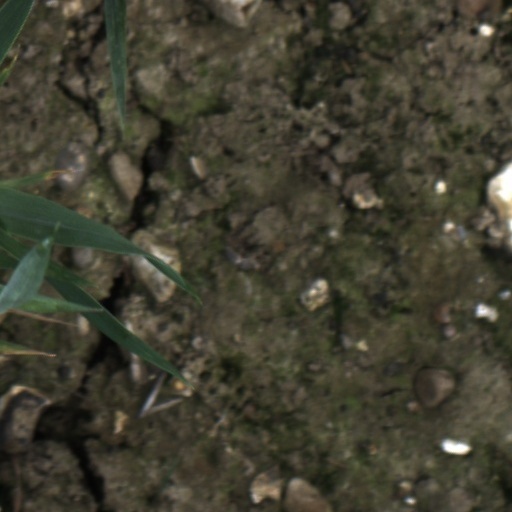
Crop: wheat